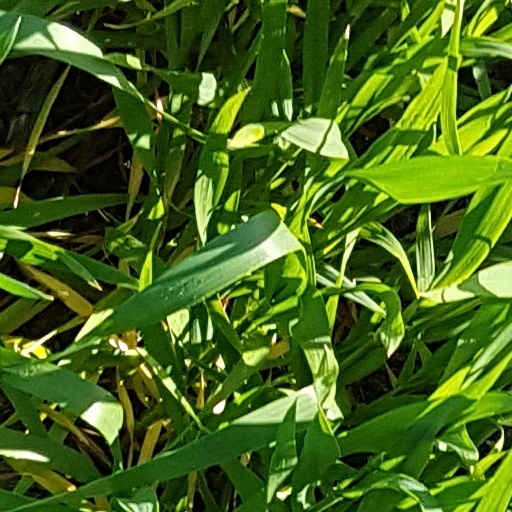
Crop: wheat